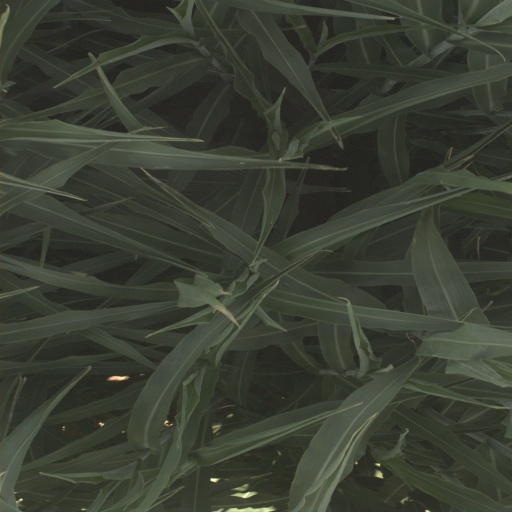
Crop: sorghum